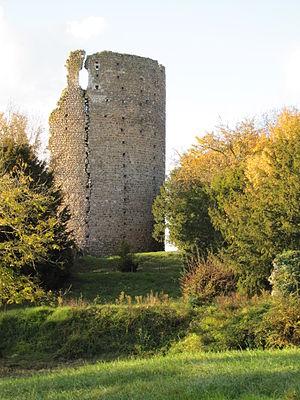
ruine du château
Fréteval est une commune française située dans le département de Loir-et-Cher en région Centre-Val de Loire. Ses habitants s'appellent les Frétevalloises et les Frétevallois.
Le château de Fréteval est un château féodal du XIᵉ siècle, situé sur la commune de Fréteval.